Viatkogorgon

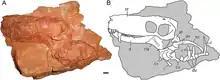
Holotype of "Nochnitsa", the most basal gorgonopsian, followed by "Viatkogorgon", and also from Kotelnich

Gorgonopsians were a group of carnivorous therapsids that included the apex predators of the late Permian. While they were abundant, they varied little in morphology. Though widespread in southern Africa during the Permian, they are poorly represented in the fossil record of the rest of the world, and only definitely known from Russia. Gorgonopsians were early synapsids, the group in which modern mammals belong; similar to reptiles in some respects, they are therefore considered stem-mammals (earlier inaccurately termed "mammal-like reptiles"). Gorgonopsians were the first group of predatory animals to develop saber teeth, long before true mammals and dinosaurs evolved. This feature later evolved independently multiple times in different predatory mammal groups, such as felids and thylacosmilids. Gorgonopsians disappeared with the end-Permian mass extinction.